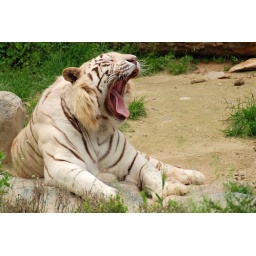
white tiger in korea